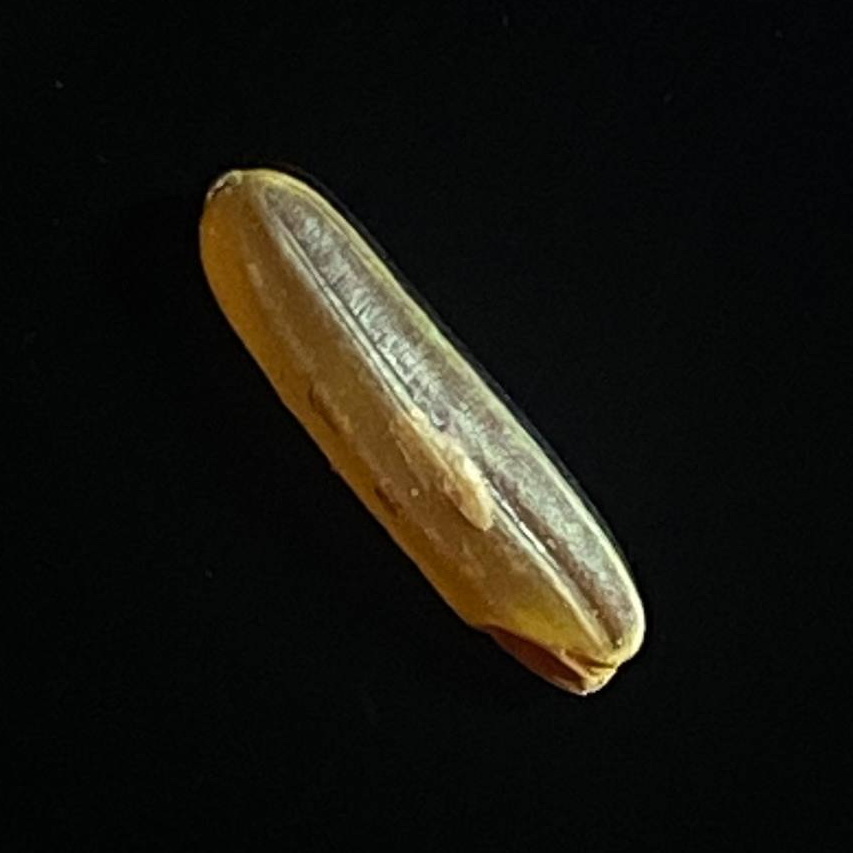
Rice variety: Red_Cargo